Personal Memoirs of U. S. Grant

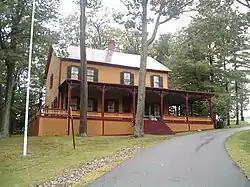
The Mount McGregor retreat now Grant Cottage State Historic Site in Wilton, New York, where Grant completed his memoirs, just before his death. The famous photo of a swaddled Grant writing in the summer of 1885 was taken on the left side of the front porch.

The "Memoirs" are divided into two volumes. The autobiography is unusual, but not unique, in that large sections of Grant's life such as his childhood and the presidency are given either brief mention or not discussed at all. The focus of the book is Grant's military career during the Mexican–American and Civil Wars.